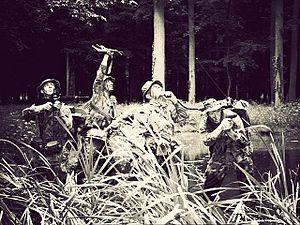
La 25ᵉ division d'infanterie des États-Unis est mise sur pied le 1ᵉʳ octobre 1941 à Schofield Barracks, territoire d’Hawaï, soit à la même date que la 24ᵉ Division d’Infanterie.